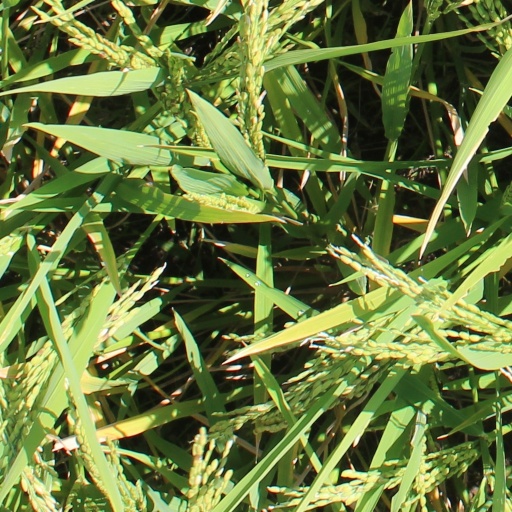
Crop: rice